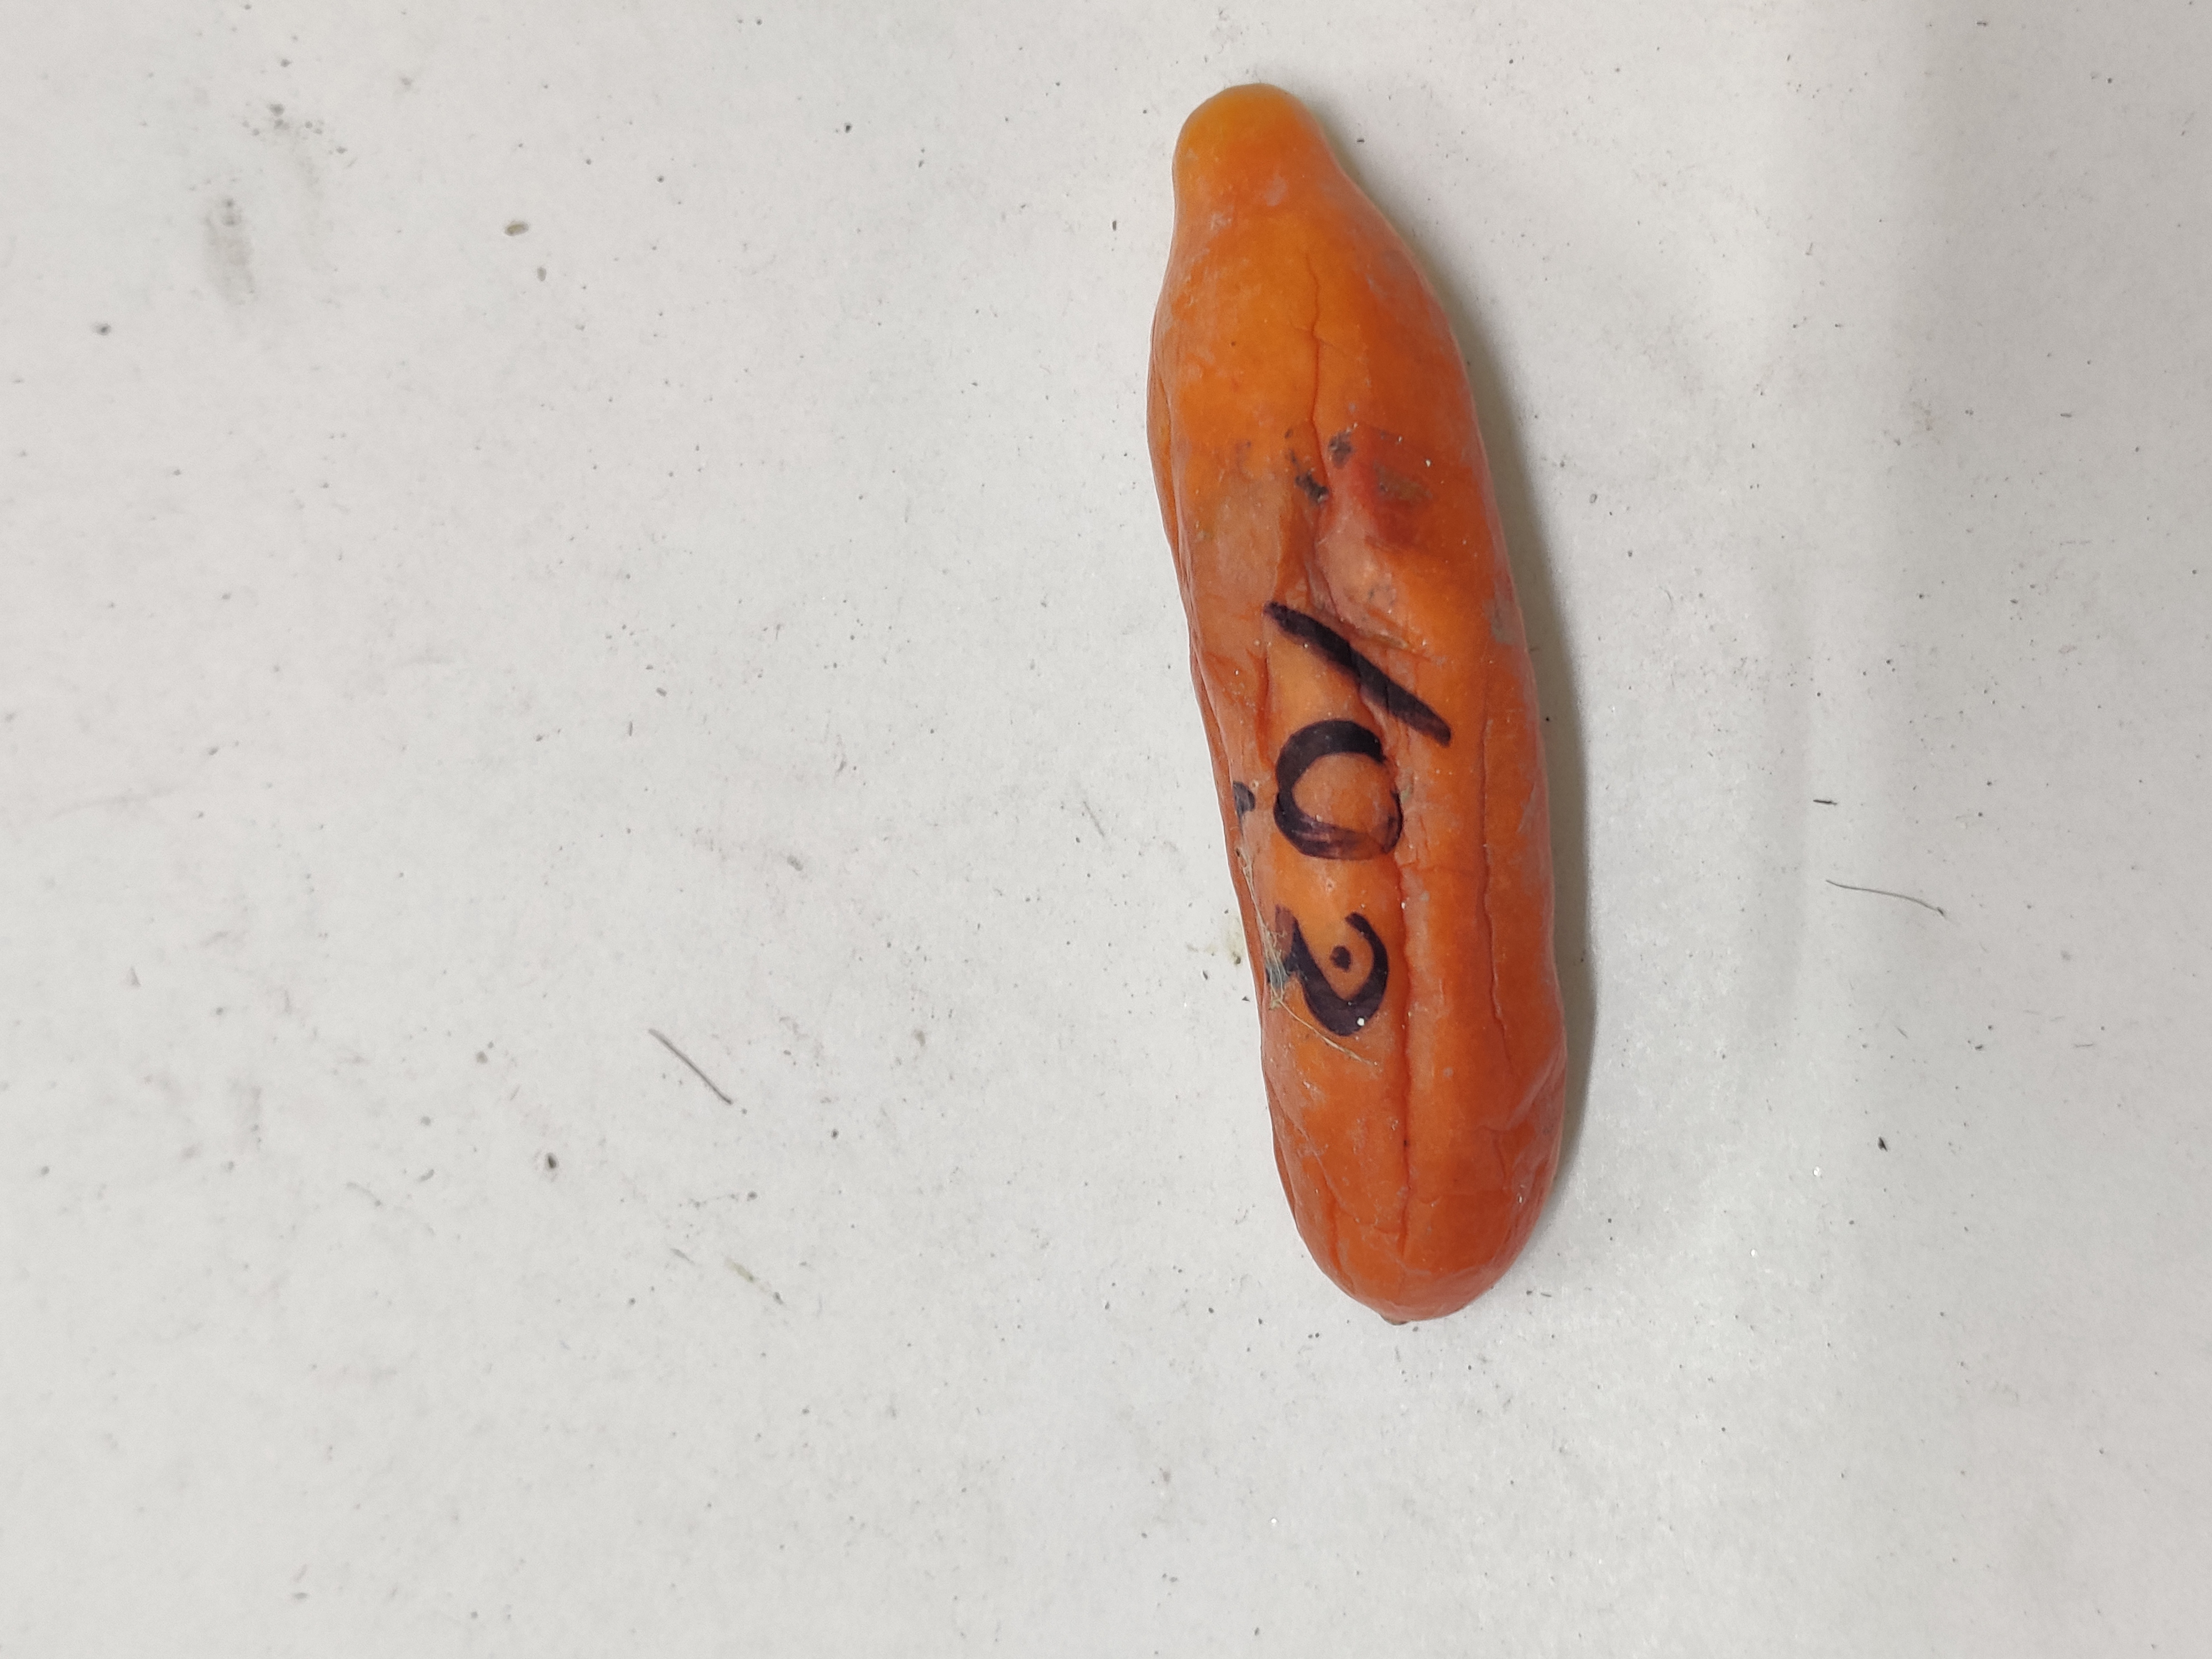
Crop: Ivy Gourd
Condition: Severely Damaged